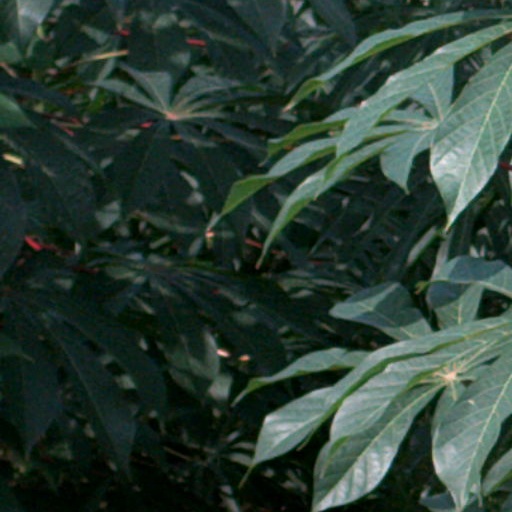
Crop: cassava